History of the National Hockey League (1917–1942)

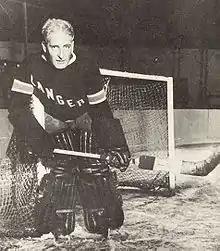
New York Rangers coach Lester Patrick was forced to play goal in the 1928 Stanley Cup Finals.

The New York Americans began play in 1925 along with the NHL's third American-based team, the Pittsburgh Pirates. Three more teams were added for the 1926–27 season. Tex Rickard, operator of the then-new, 1925-completed Madison Square Garden, had reluctantly allowed the Americans into his arena the year before. However, the Americans were so popular in New York he felt his arena could support a second team. As a result, the New York Rangers were granted to Rickard on May 15, 1926. In November of that year, the league announced that the cities of Detroit and Chicago would get teams. Detroit purchased the assets of the Victoria Cougars to stock the expansion Detroit Cougars. The players of the Portland Rosebuds were sold to coffee tycoon Frederic McLaughlin for his new Chicago Black Hawks team. The three new franchises brought the NHL to ten teams.